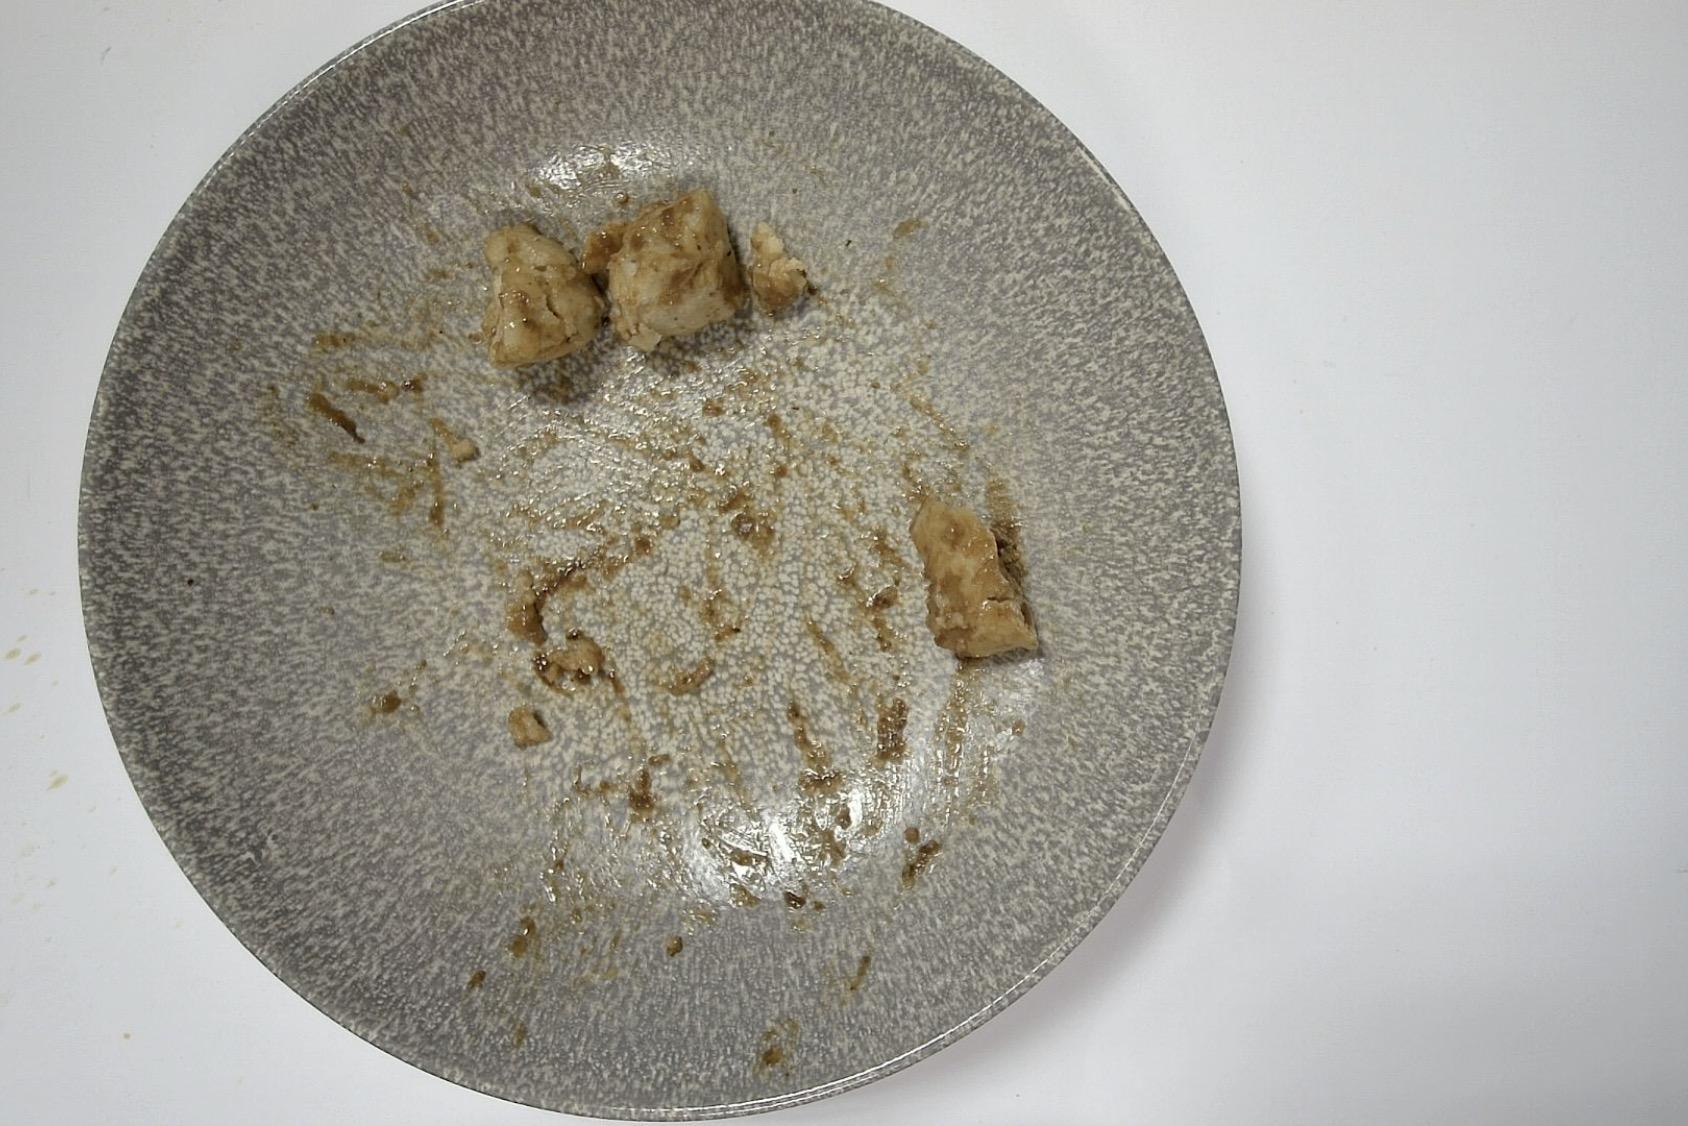
Gericht: Rinderbraten mit Rotkohl , Semmelknödel , Malzbier-Senf-Sauce
Portionsgröße: Normale Portion
Zutaten: Semmelknödel , Rotkohl, Rinderbraten, Malzbier-Senf-Sauce
Gewicht vorher: 370 g
Kalorien vorher: 402,4 kcal
Gewicht nachher: 334 g
Kalorien nachher: 363,248 kcal